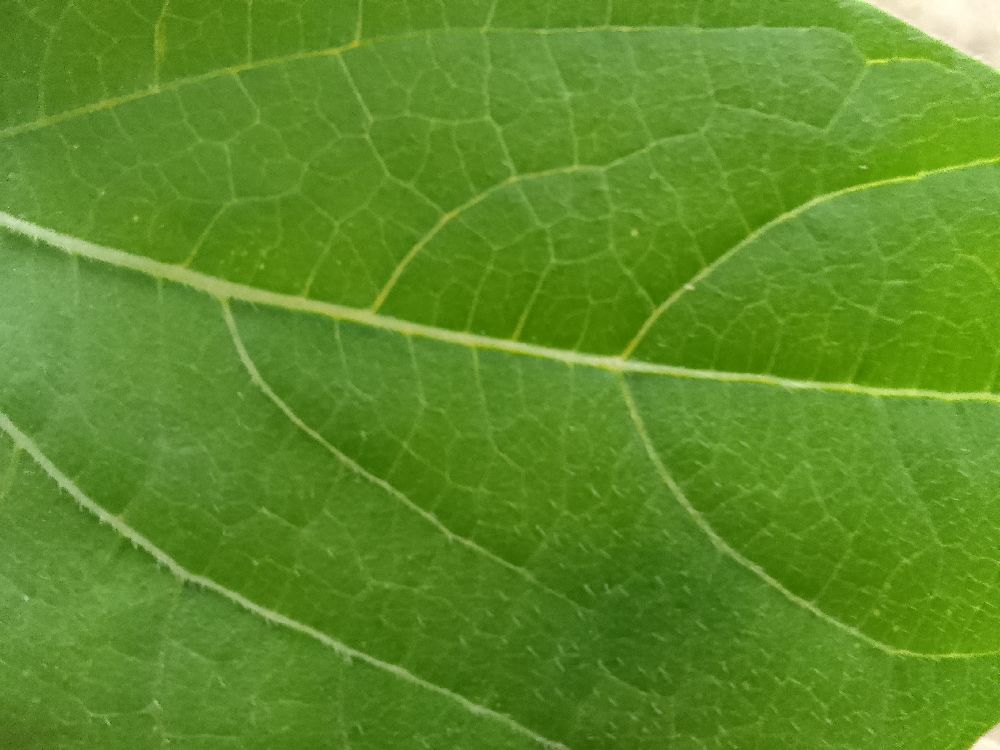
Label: healthy